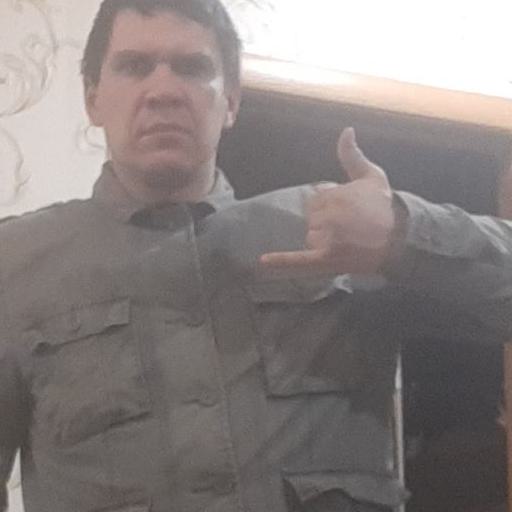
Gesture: call